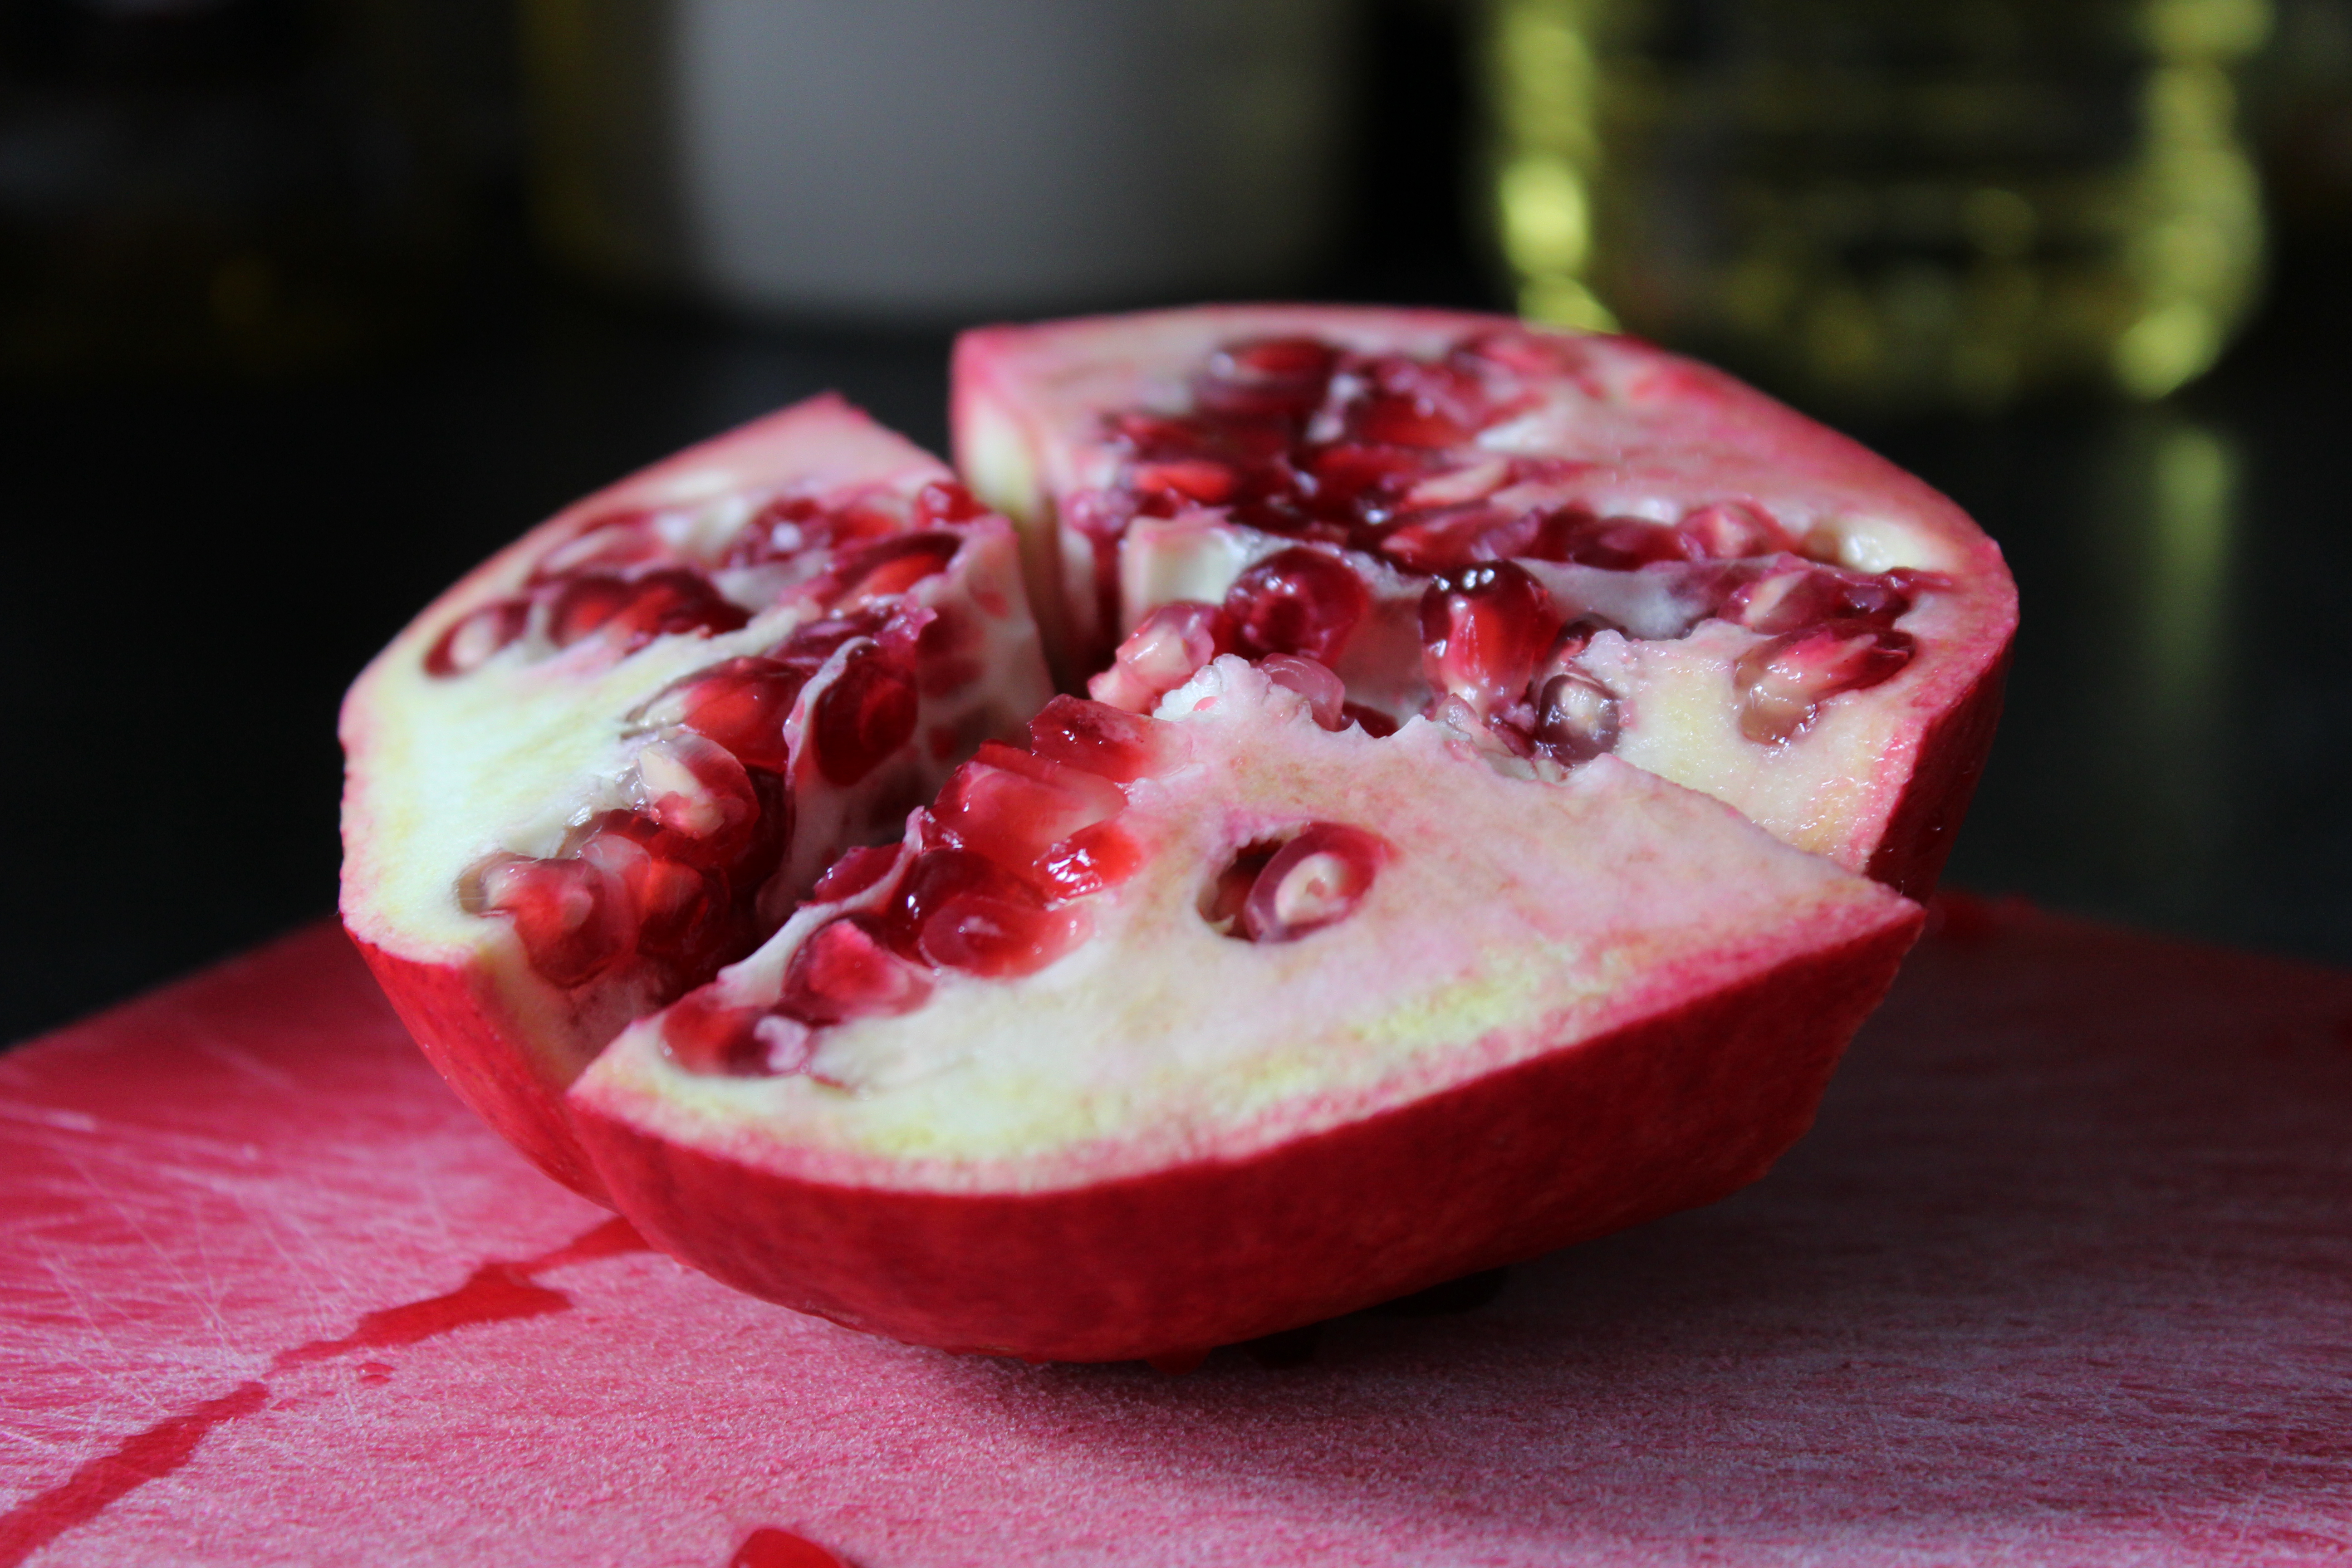
plant, raspberry, fruit, berry, food, red, produce, dessert, strawberry, pomegranate, strawberries, flowering plant, land plant, frutti di bosco